John J. Coit

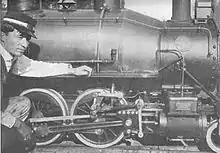
Coit shows his innovative and easily accessible valve control without eccentrics

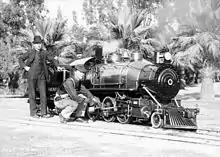
John J. Coit as machinist and his employee "Shorty" Chase as conductor with a bowler hat

John J. Coit (1875 – 21 September 1910) was an American experienced railroad engineer, who built and operated four miniature railways in California.